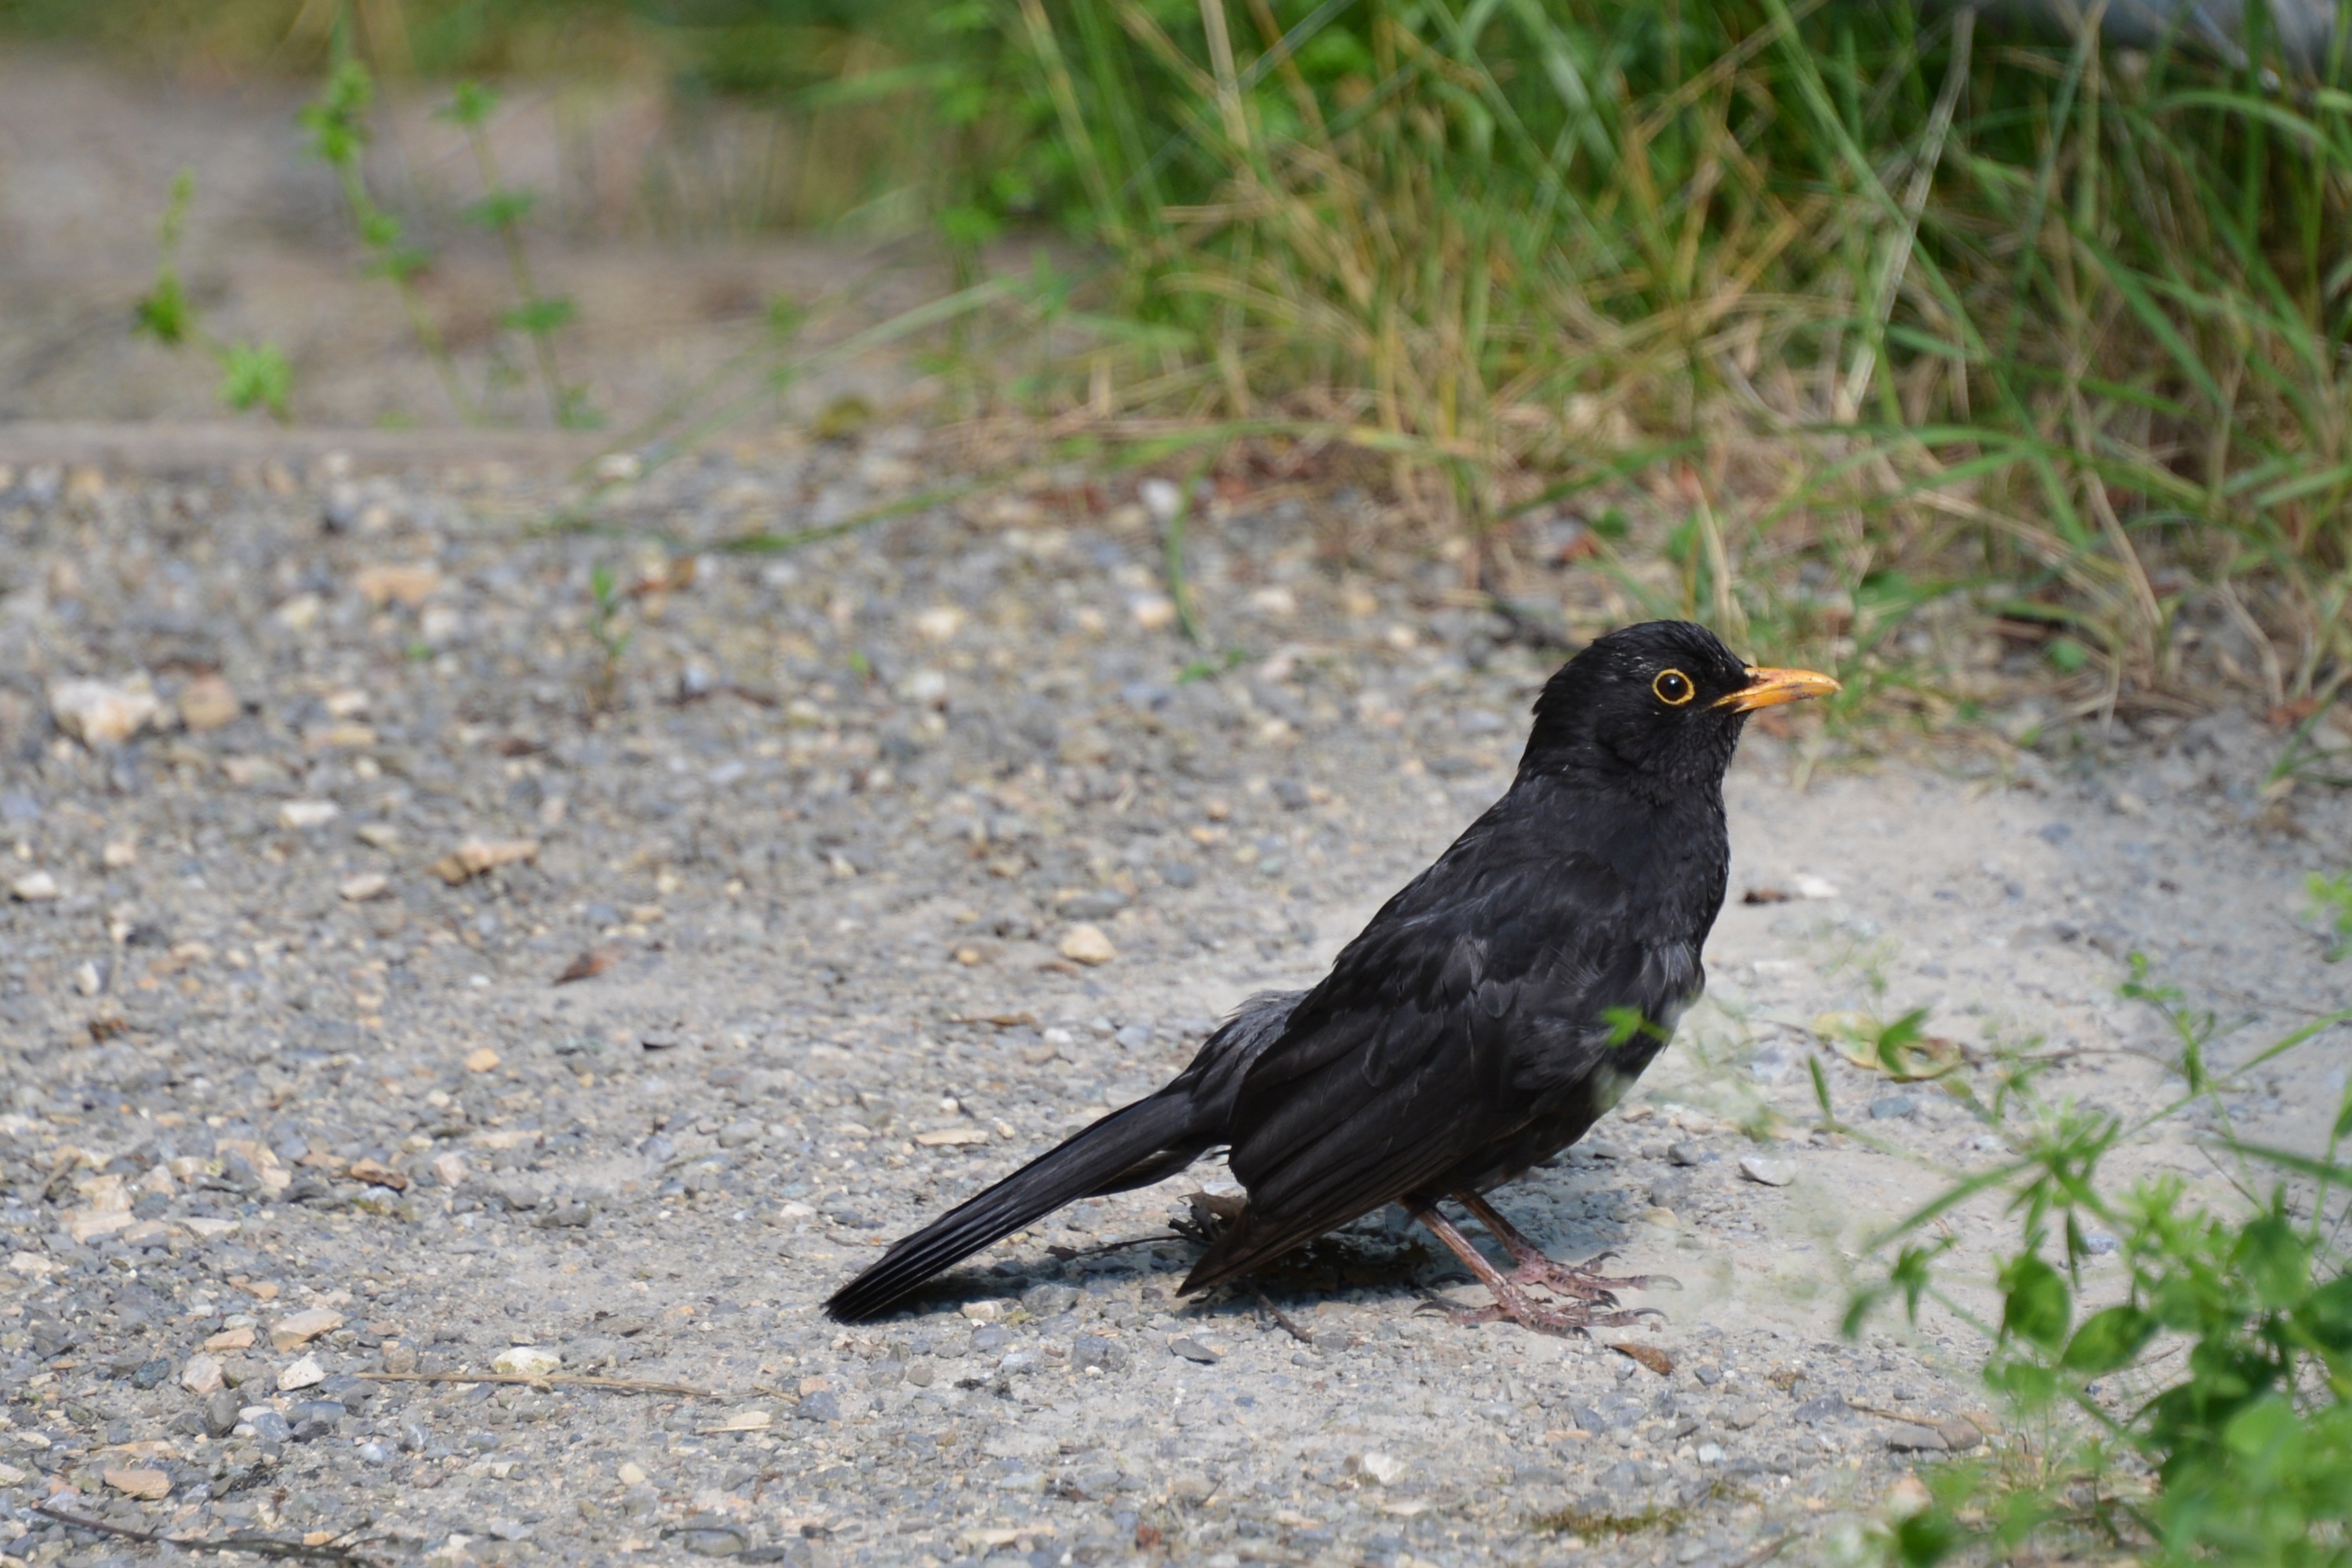
nature, bird, animal, wildlife, beak, black, robin, fauna, vertebrate, finch, blackbird, old world flycatcher, perching bird, emberizidae